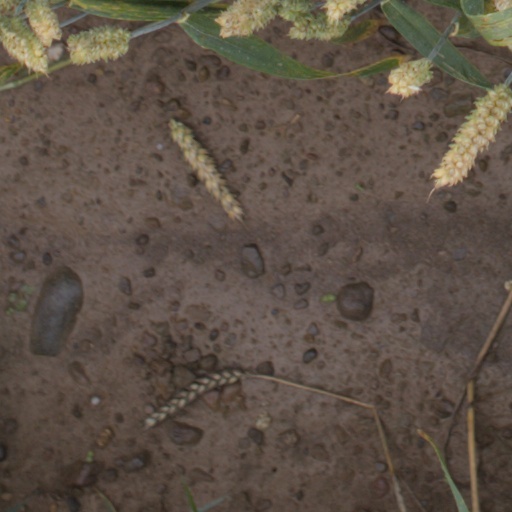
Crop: wheat